104th Fighter Squadron

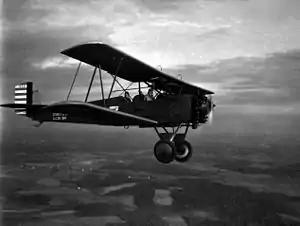
A Consolidated O-17 assigned to the Maryland National Guard's 104th Observation Squadron during a mission on 11 September 1931.

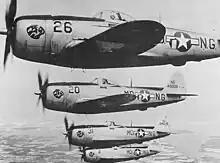
104th FS F-47D Thunderbolts, 1947.

Unit Emblem: On a disc Azure, a lightning bolt, bend sinister, overall a Baltimore Oriole Proper rampant bearing boxing gloves Or; all within a narrow Blue border. Ultramarine blue and Air Force yellow are the Air Force colors. Blue alludes to the sky, the primary theater of Air Force operations. Yellow refers to the sun and the excellence required of Air Force personnel. The Baltimore Oriole is significant to the unit's location and allegiance to Maryland Air National Guard. The lightning bolt refers to the squadron's use of A-10 Thunderbolt II aircraft. The boxing stance and boxing gloves signify the unit's role in ground attack.